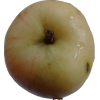
Label: Apple 14